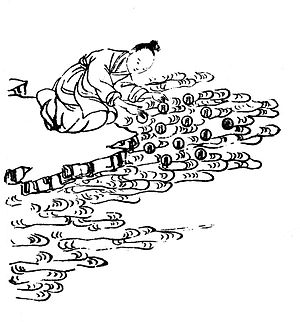
Changxi
Månemoderen Changxi, der bader sine 12 månedøtre i floden
Changxi var en månegudinde i kinesisk mytologi, tilbedt af forskellige folkeslag i Kina og andre asiatiske lande, hvor hun havde 12 måneskiver som døtre, og dannede pendant til solgudinden Xihe med hendes 10 solbørn. Changxi var som Xihe også kone af himlens kejser Di Jun, guden af den østlige himmel.